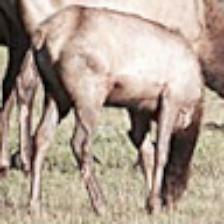
Label: NonHuman